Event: Nepal Earthquake
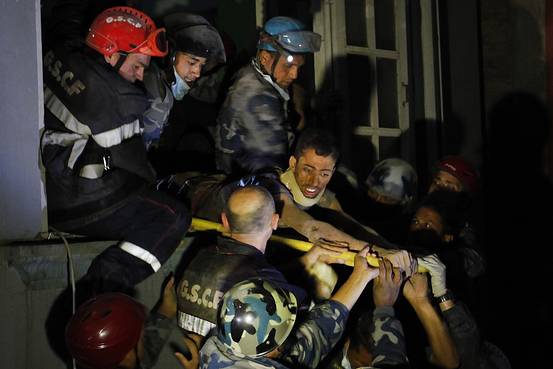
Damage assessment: no_damage